Kokowääh

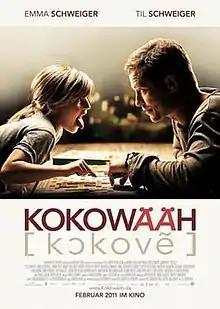
Theatrical release poster

Kokowääh is a 2011 German film directed by Til Schweiger. It was released in German-speaking countries (Germany, Austria, South Tyrol and Switzerland) on 3 February 2011. The film stars Til Schweiger, his daughter Emma Schweiger, Jasmin Gerat and Samuel Finzi. Another of Schweiger's daughters, Luna Schweiger, makes a small appearance in the film. "Kokowääh" is an onomatopoetic depiction of the French pronunciation of coq au vin. A sequel, "Kokowääh 2", was released on 7 February 2013 with Schweiger having returned as director, co-writer and producer.